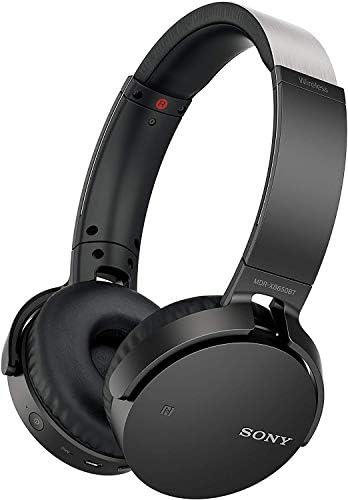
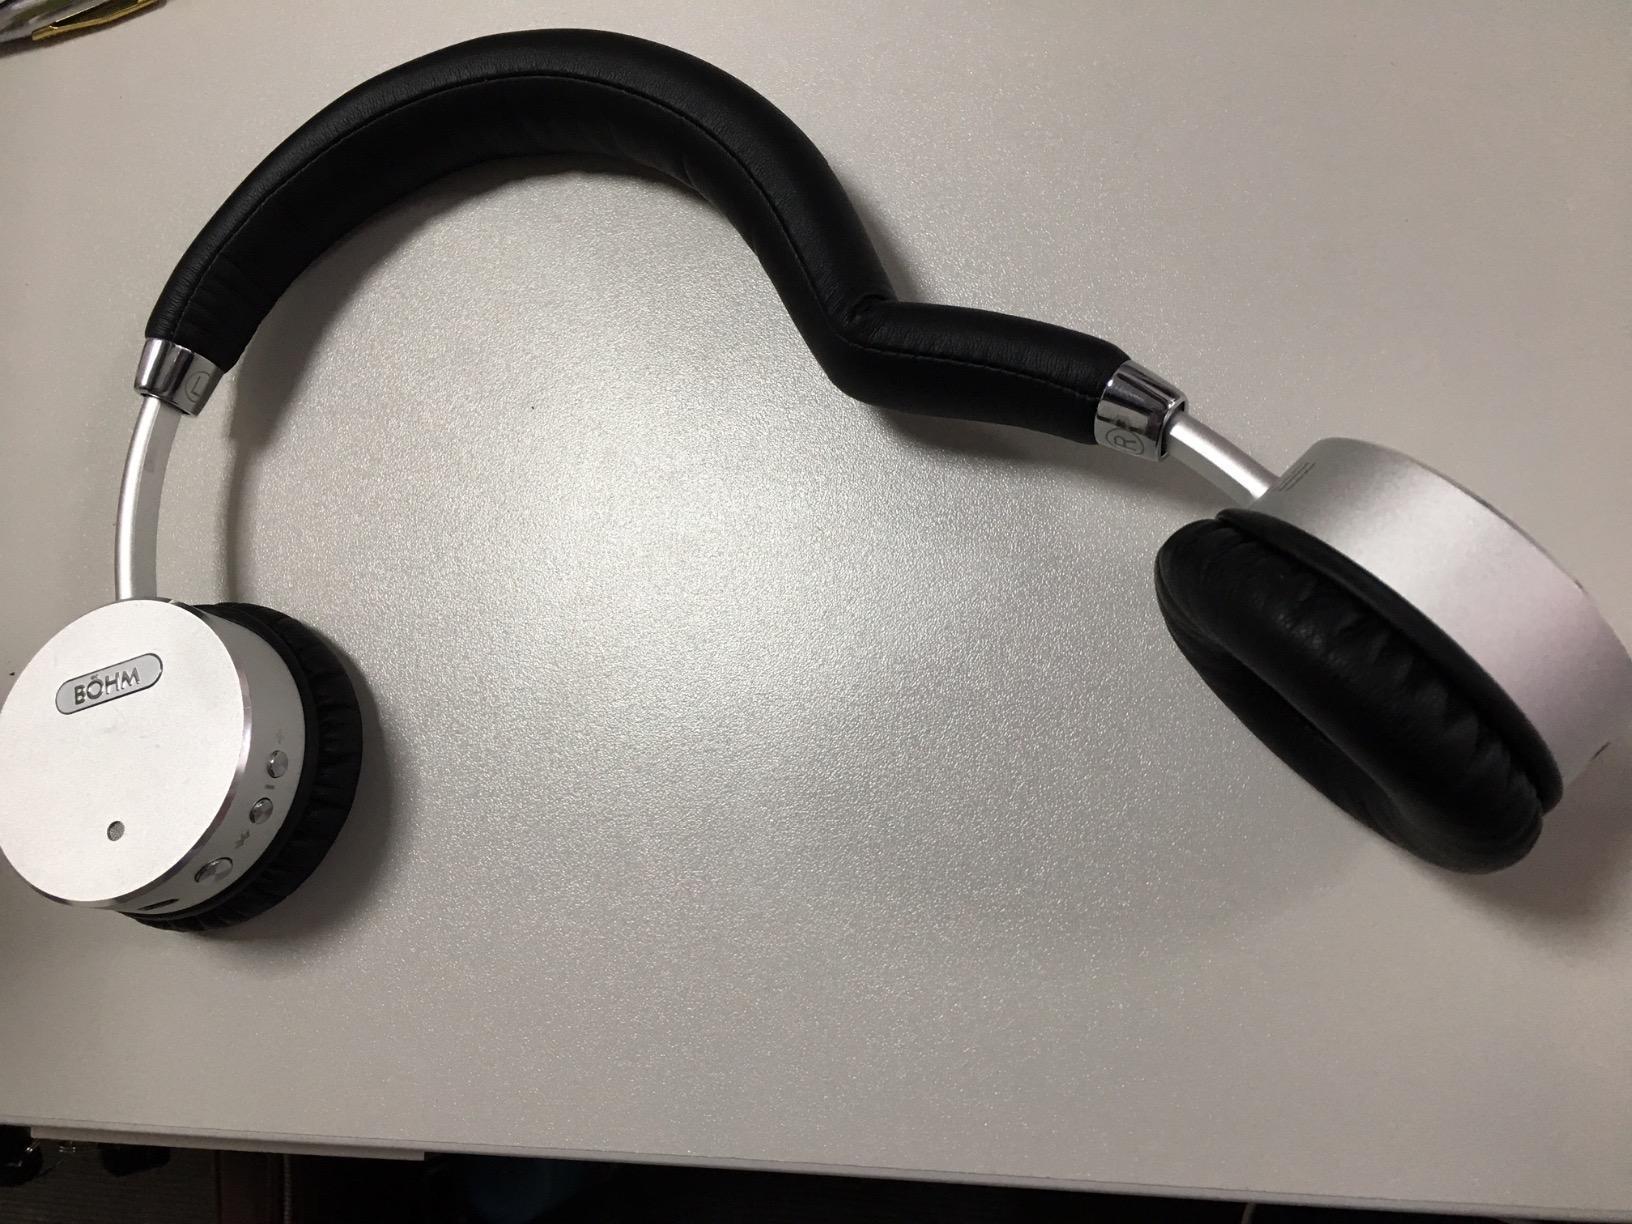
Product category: headphones
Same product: no